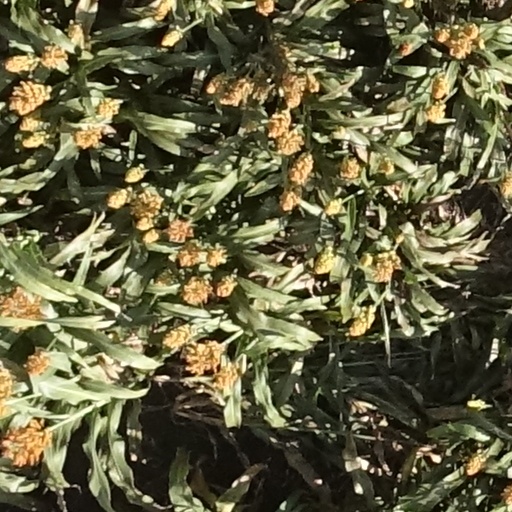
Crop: sorghum